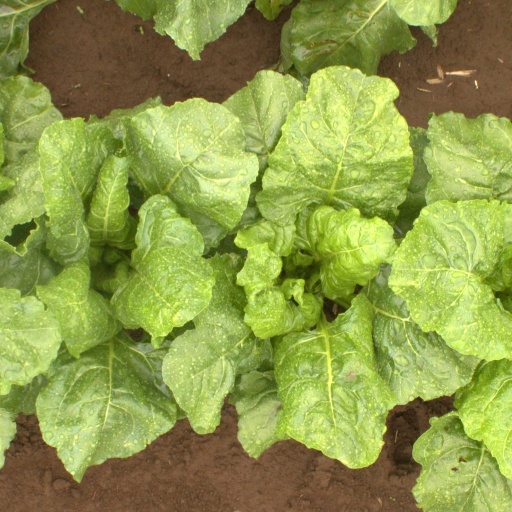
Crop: sugar beet